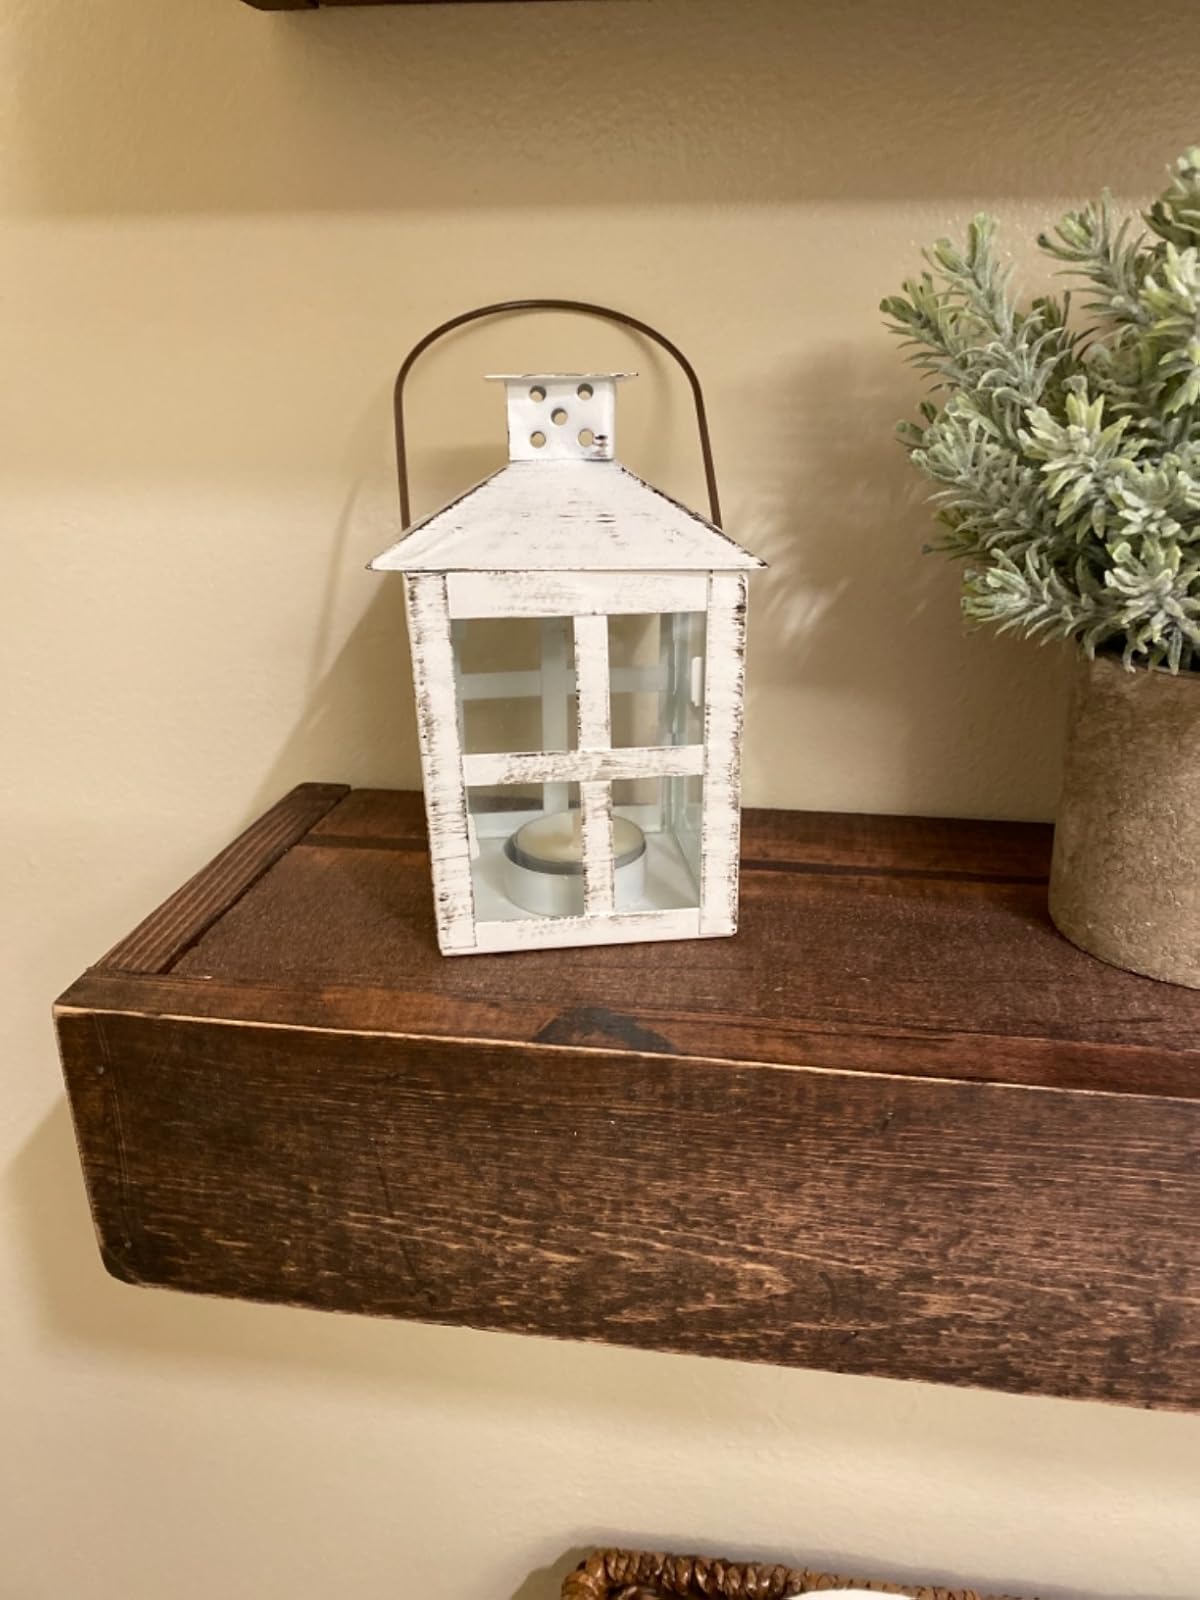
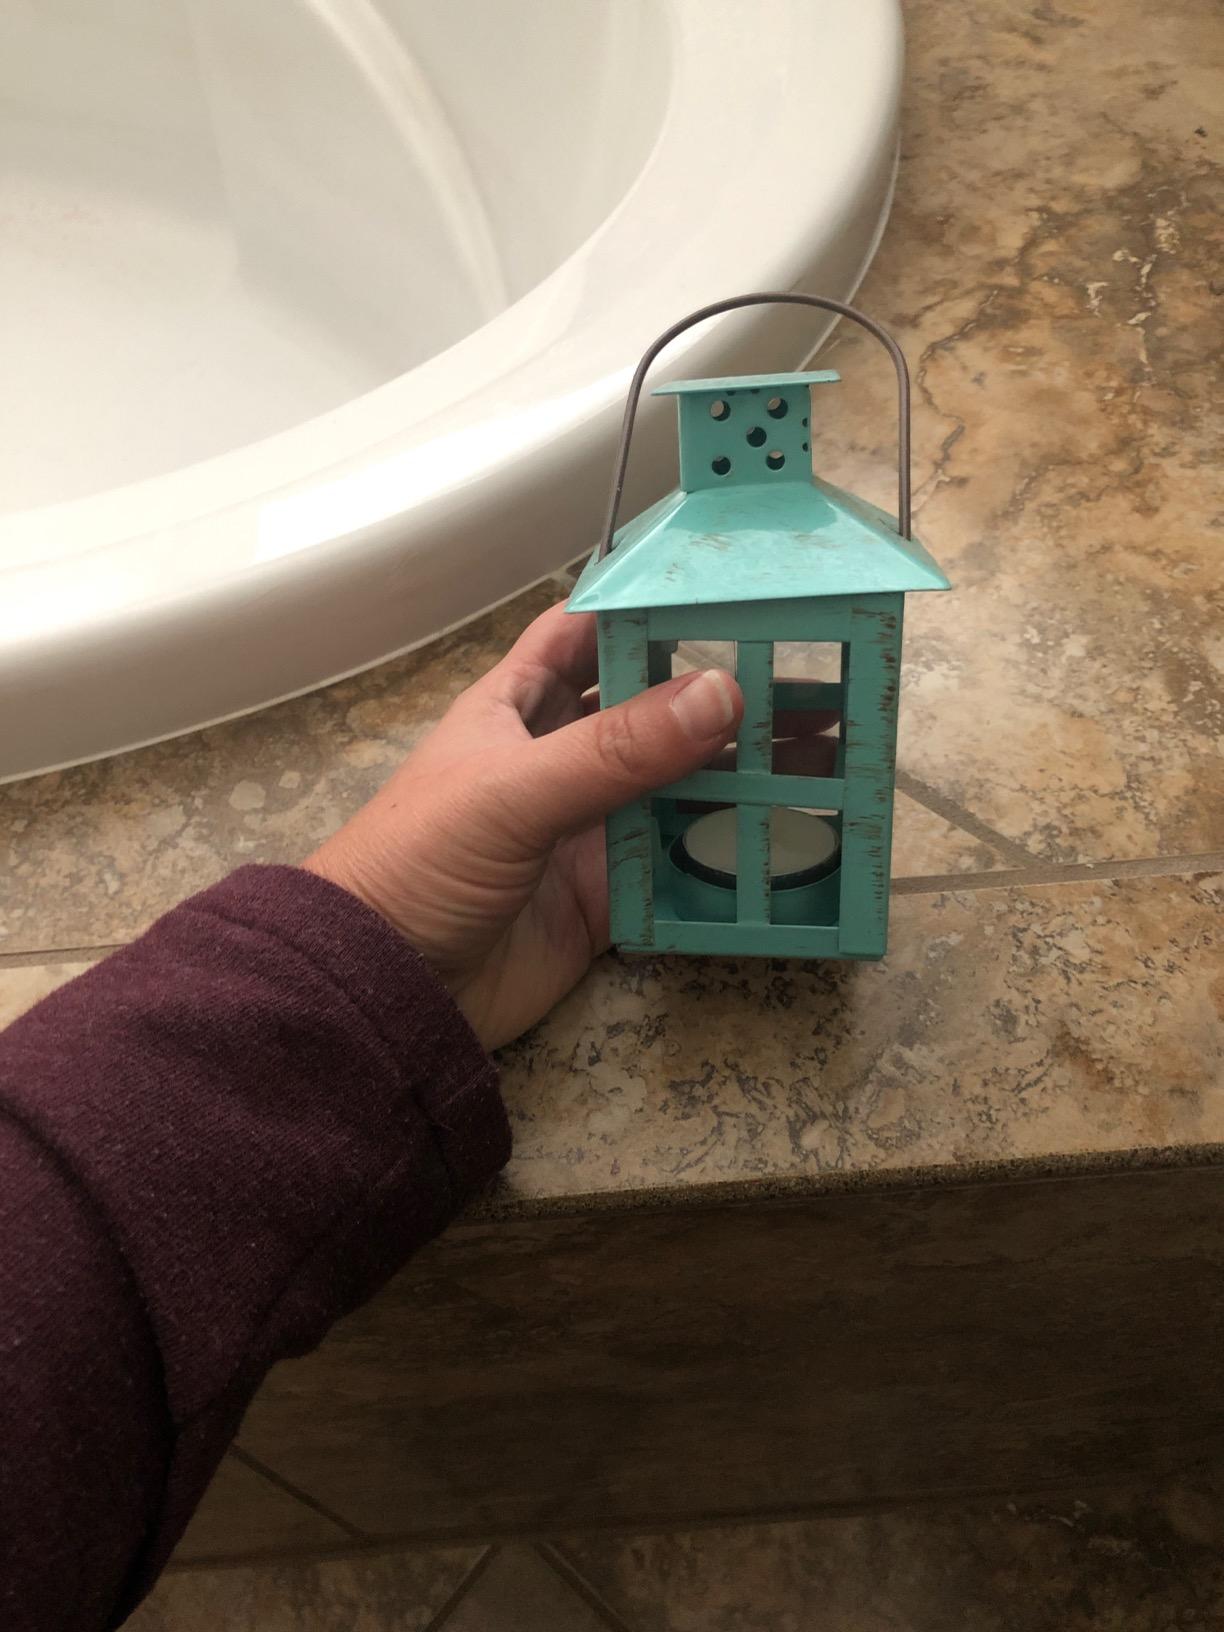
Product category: lantern
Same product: no